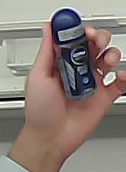
Product: nivea_rollon